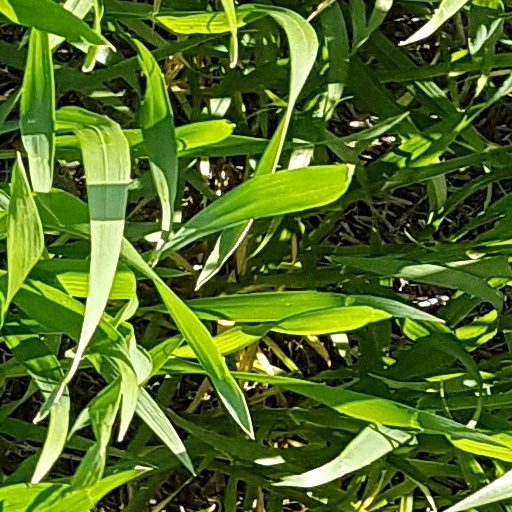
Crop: wheat